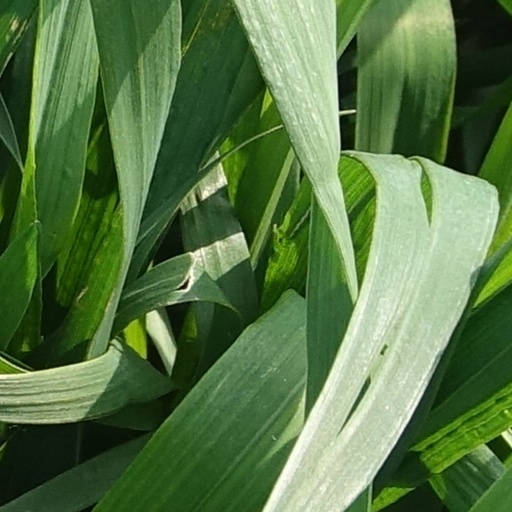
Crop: wheat